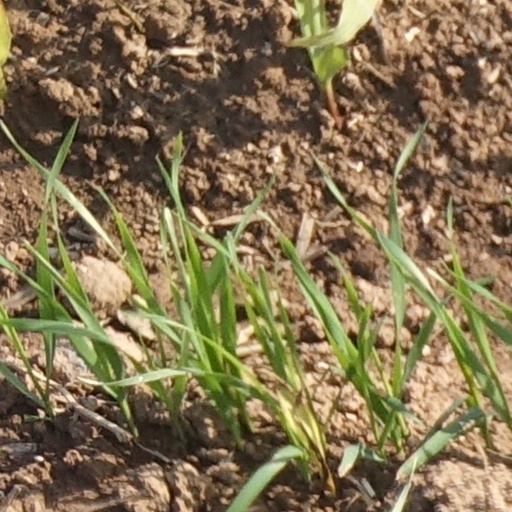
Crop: wheat